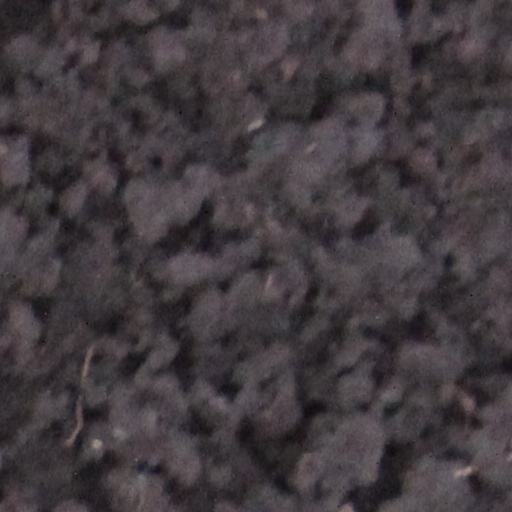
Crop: wheat